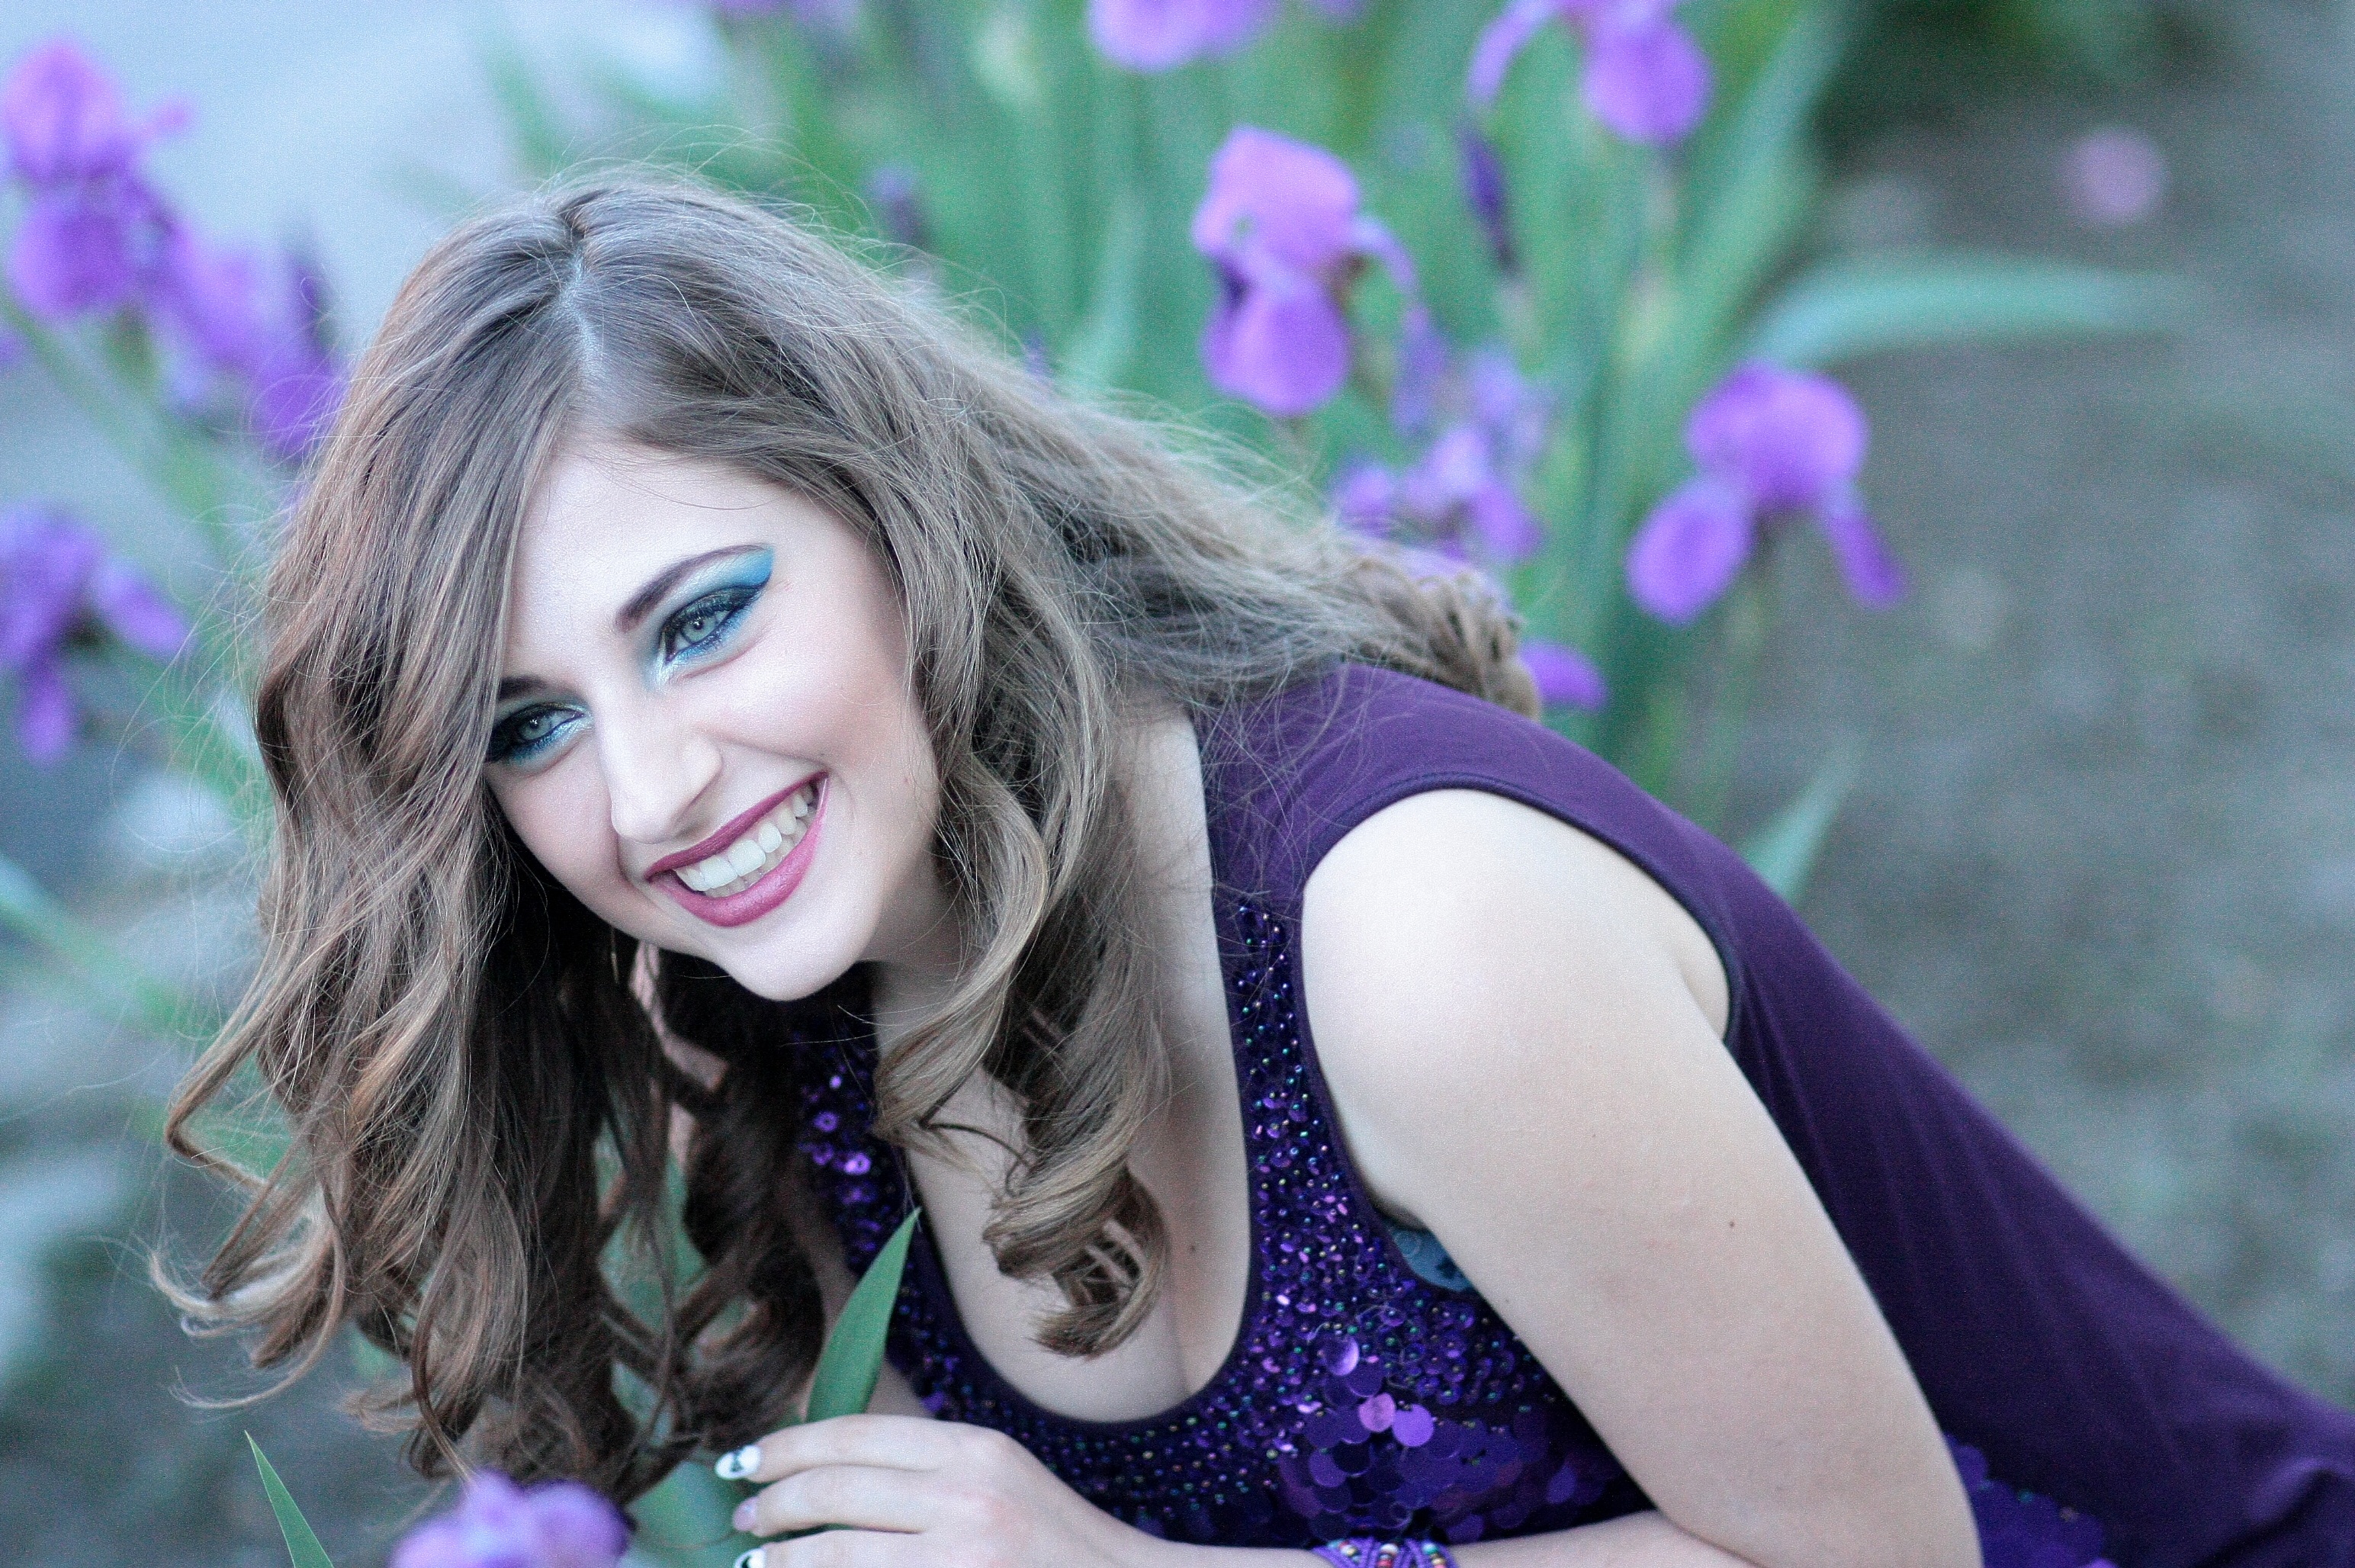
nature, girl, hair, photography, flower, purple, portrait, model, fashion, blue, clothing, lady, blonde, hairstyle, smile, long hair, flowers, face, happiness, iris, eye, skin, beauty, blond, costume, photo shoot, mov, portrait photography